Chaperon (headgear)

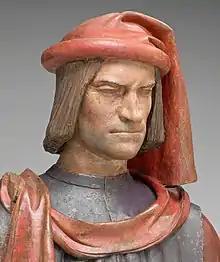
Lorenzo de' Medici after Verrocchio, later than 1478, wearing a rather simple chaperon. The larger styles are now outdated, plus he is projecting a political message as "Pater Patriae".

About 1300 the chaperon began to be worn by putting the hole intended for the face over the top of the head instead; perhaps in hot weather. This left the "cornette" tail and the cape or "patte", hanging loose from the top of the head. This became fashionable, and chaperons began to be made to be worn in this style. Some authorities only use the term chaperon for this type, calling the earlier forms hoods – which was certainly their usual name in English. This is a categorisation for modern discussions only; there is no dispute over whether chaperon was the contemporary term. See the wearing "Colley-Weston-ward" of the mandilion for an analogous development in a type of coat.